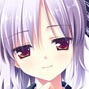
Portrait style: Anime Portrait